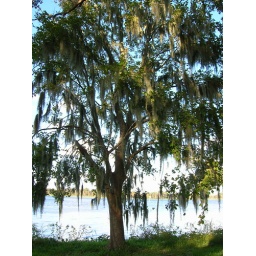
this is my favorite tree, on the water by mom and dad's florida home